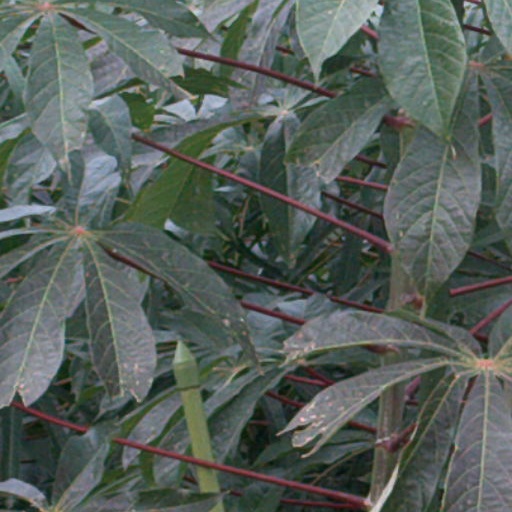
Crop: cassava